V-drive

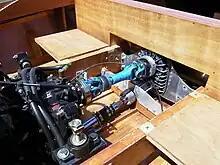

A V-drive is a power transmission system for boats that consists (usually) of two gearboxes, two drive shafts, and a propeller.